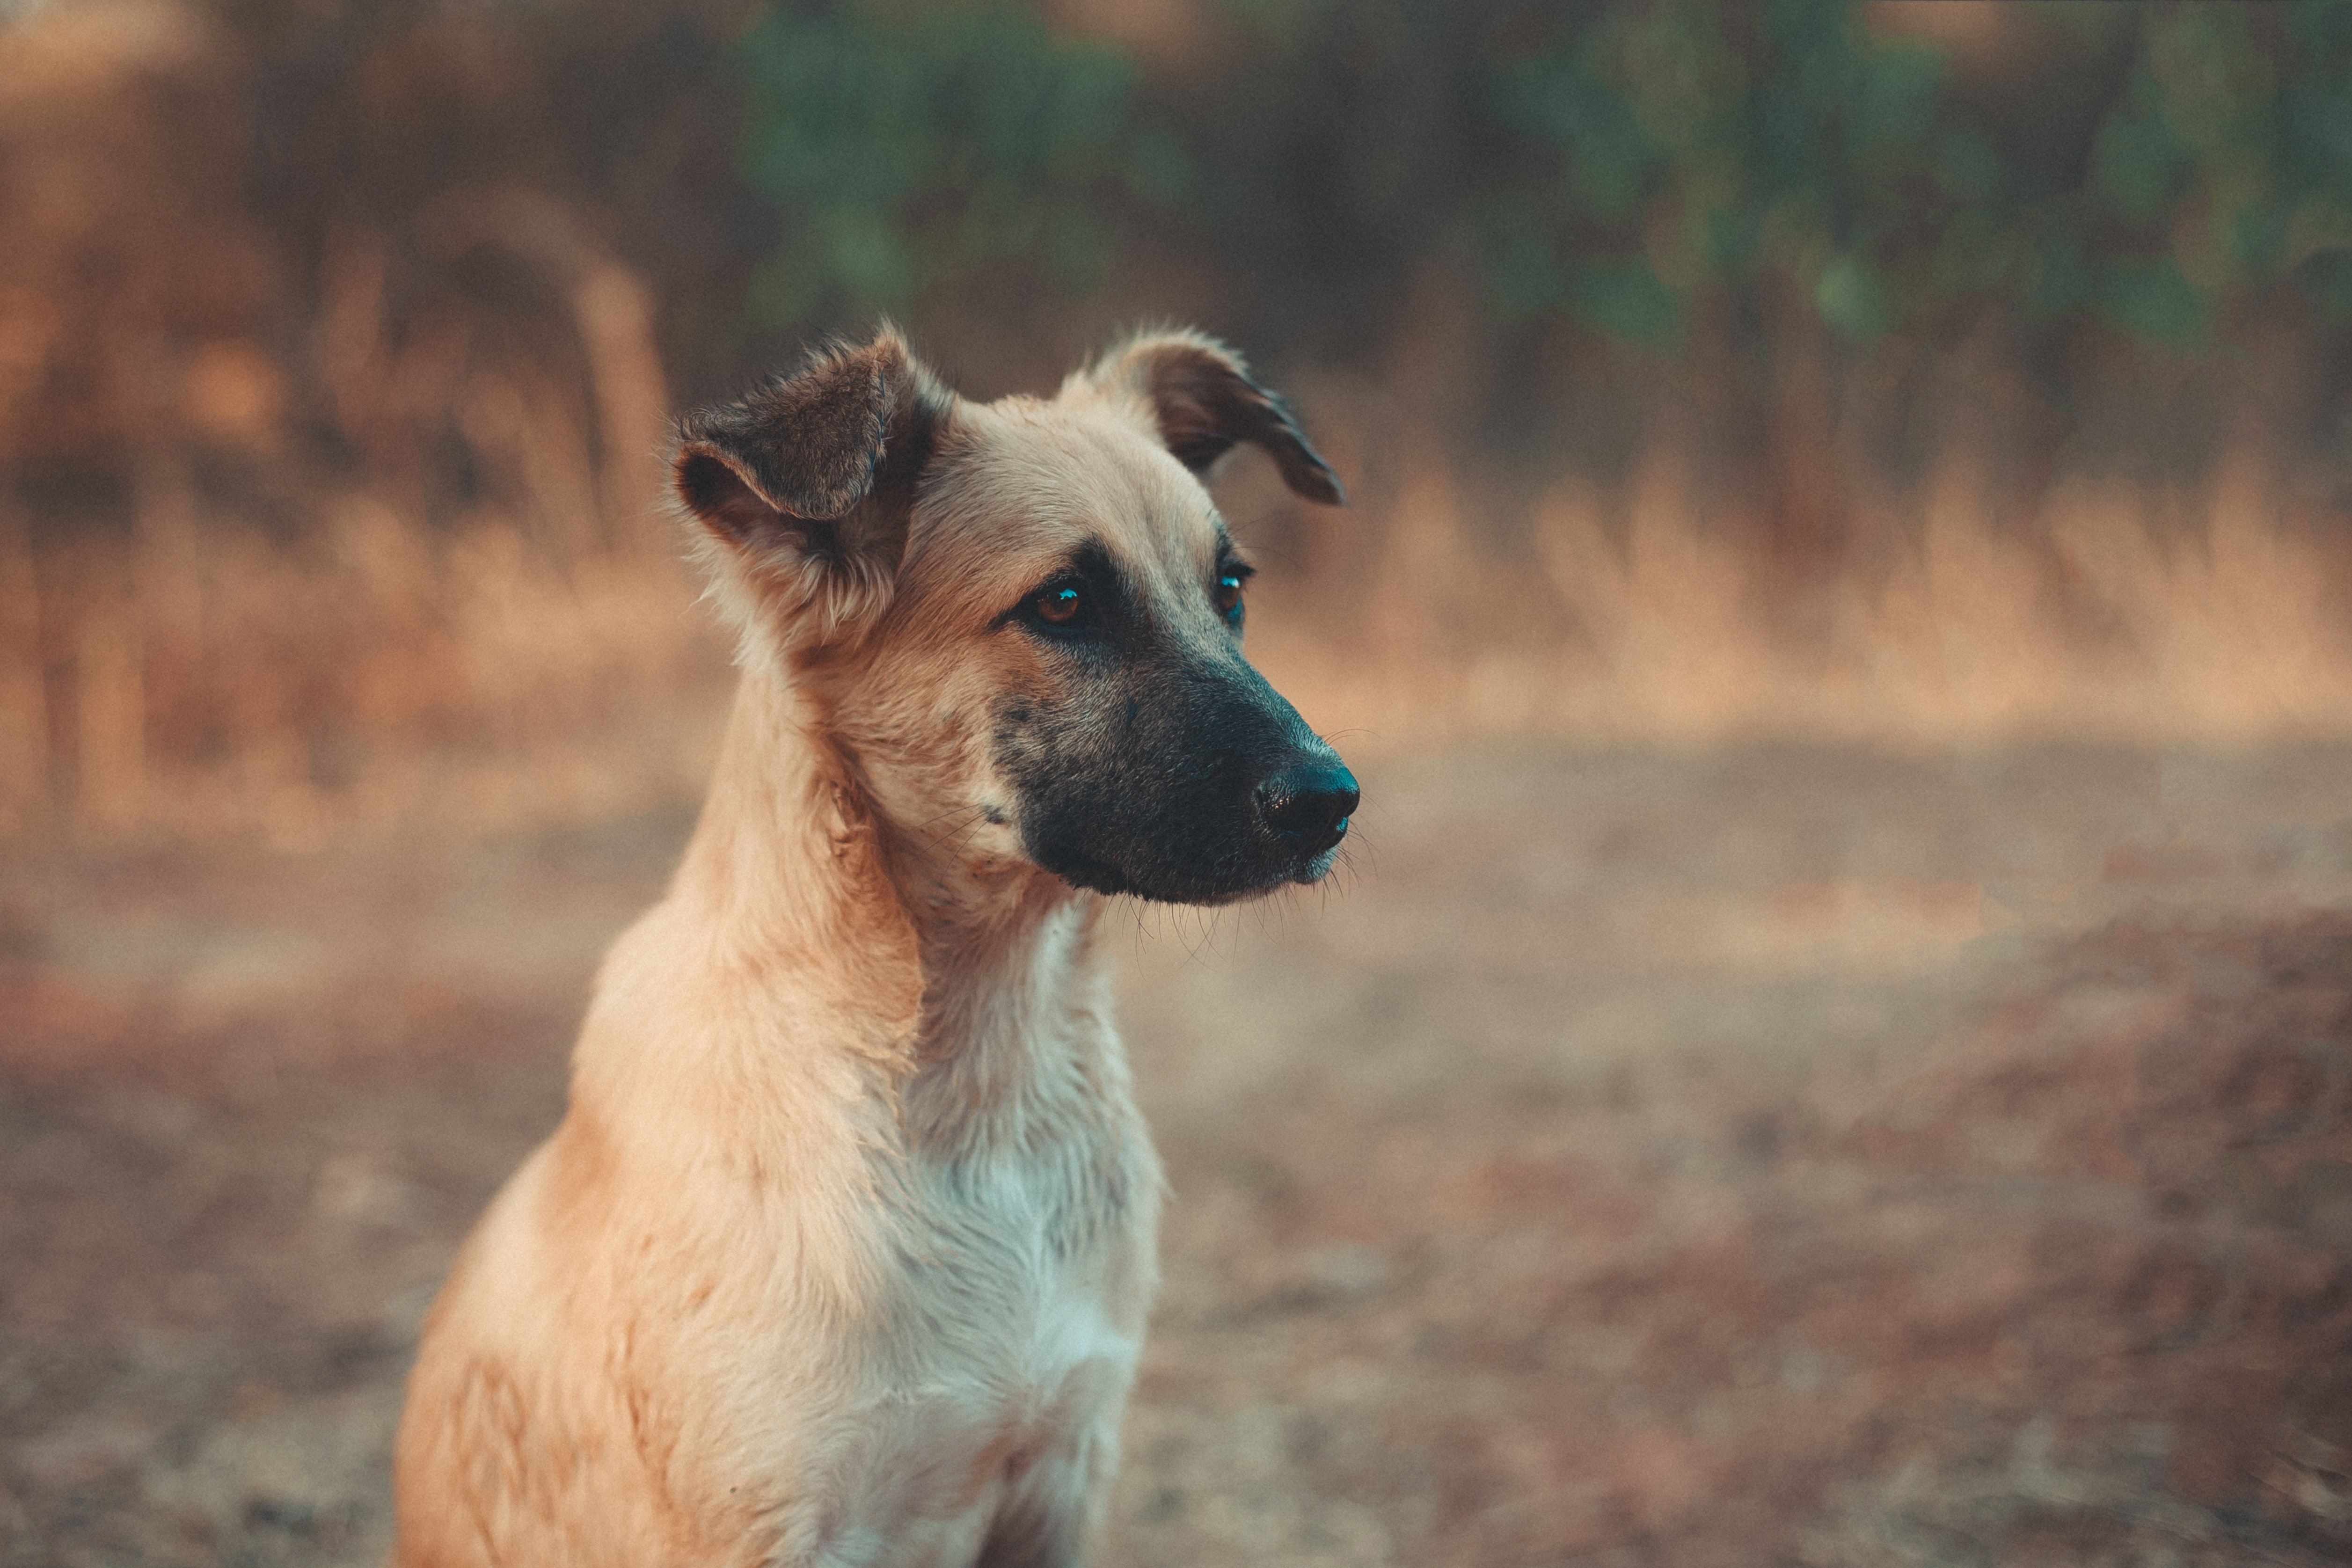
mammal, vertebrate, dog breed, dog, canidae, carnivore, snout, wildlife, fawn